The Crucible (1914 film)

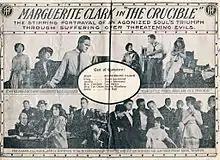

The Crucible is a 1914 American silent romantic drama film directed by Edwin S. Porter and Hugh Ford and released through Paramount Pictures. Based on a novel of the same name by Mark Lee Luther, the film stars Marguerite Clark and Harold Lockwood. The film is now presumed lost.